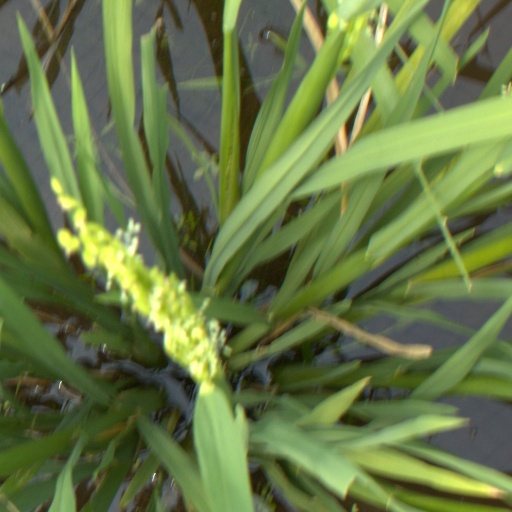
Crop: rice